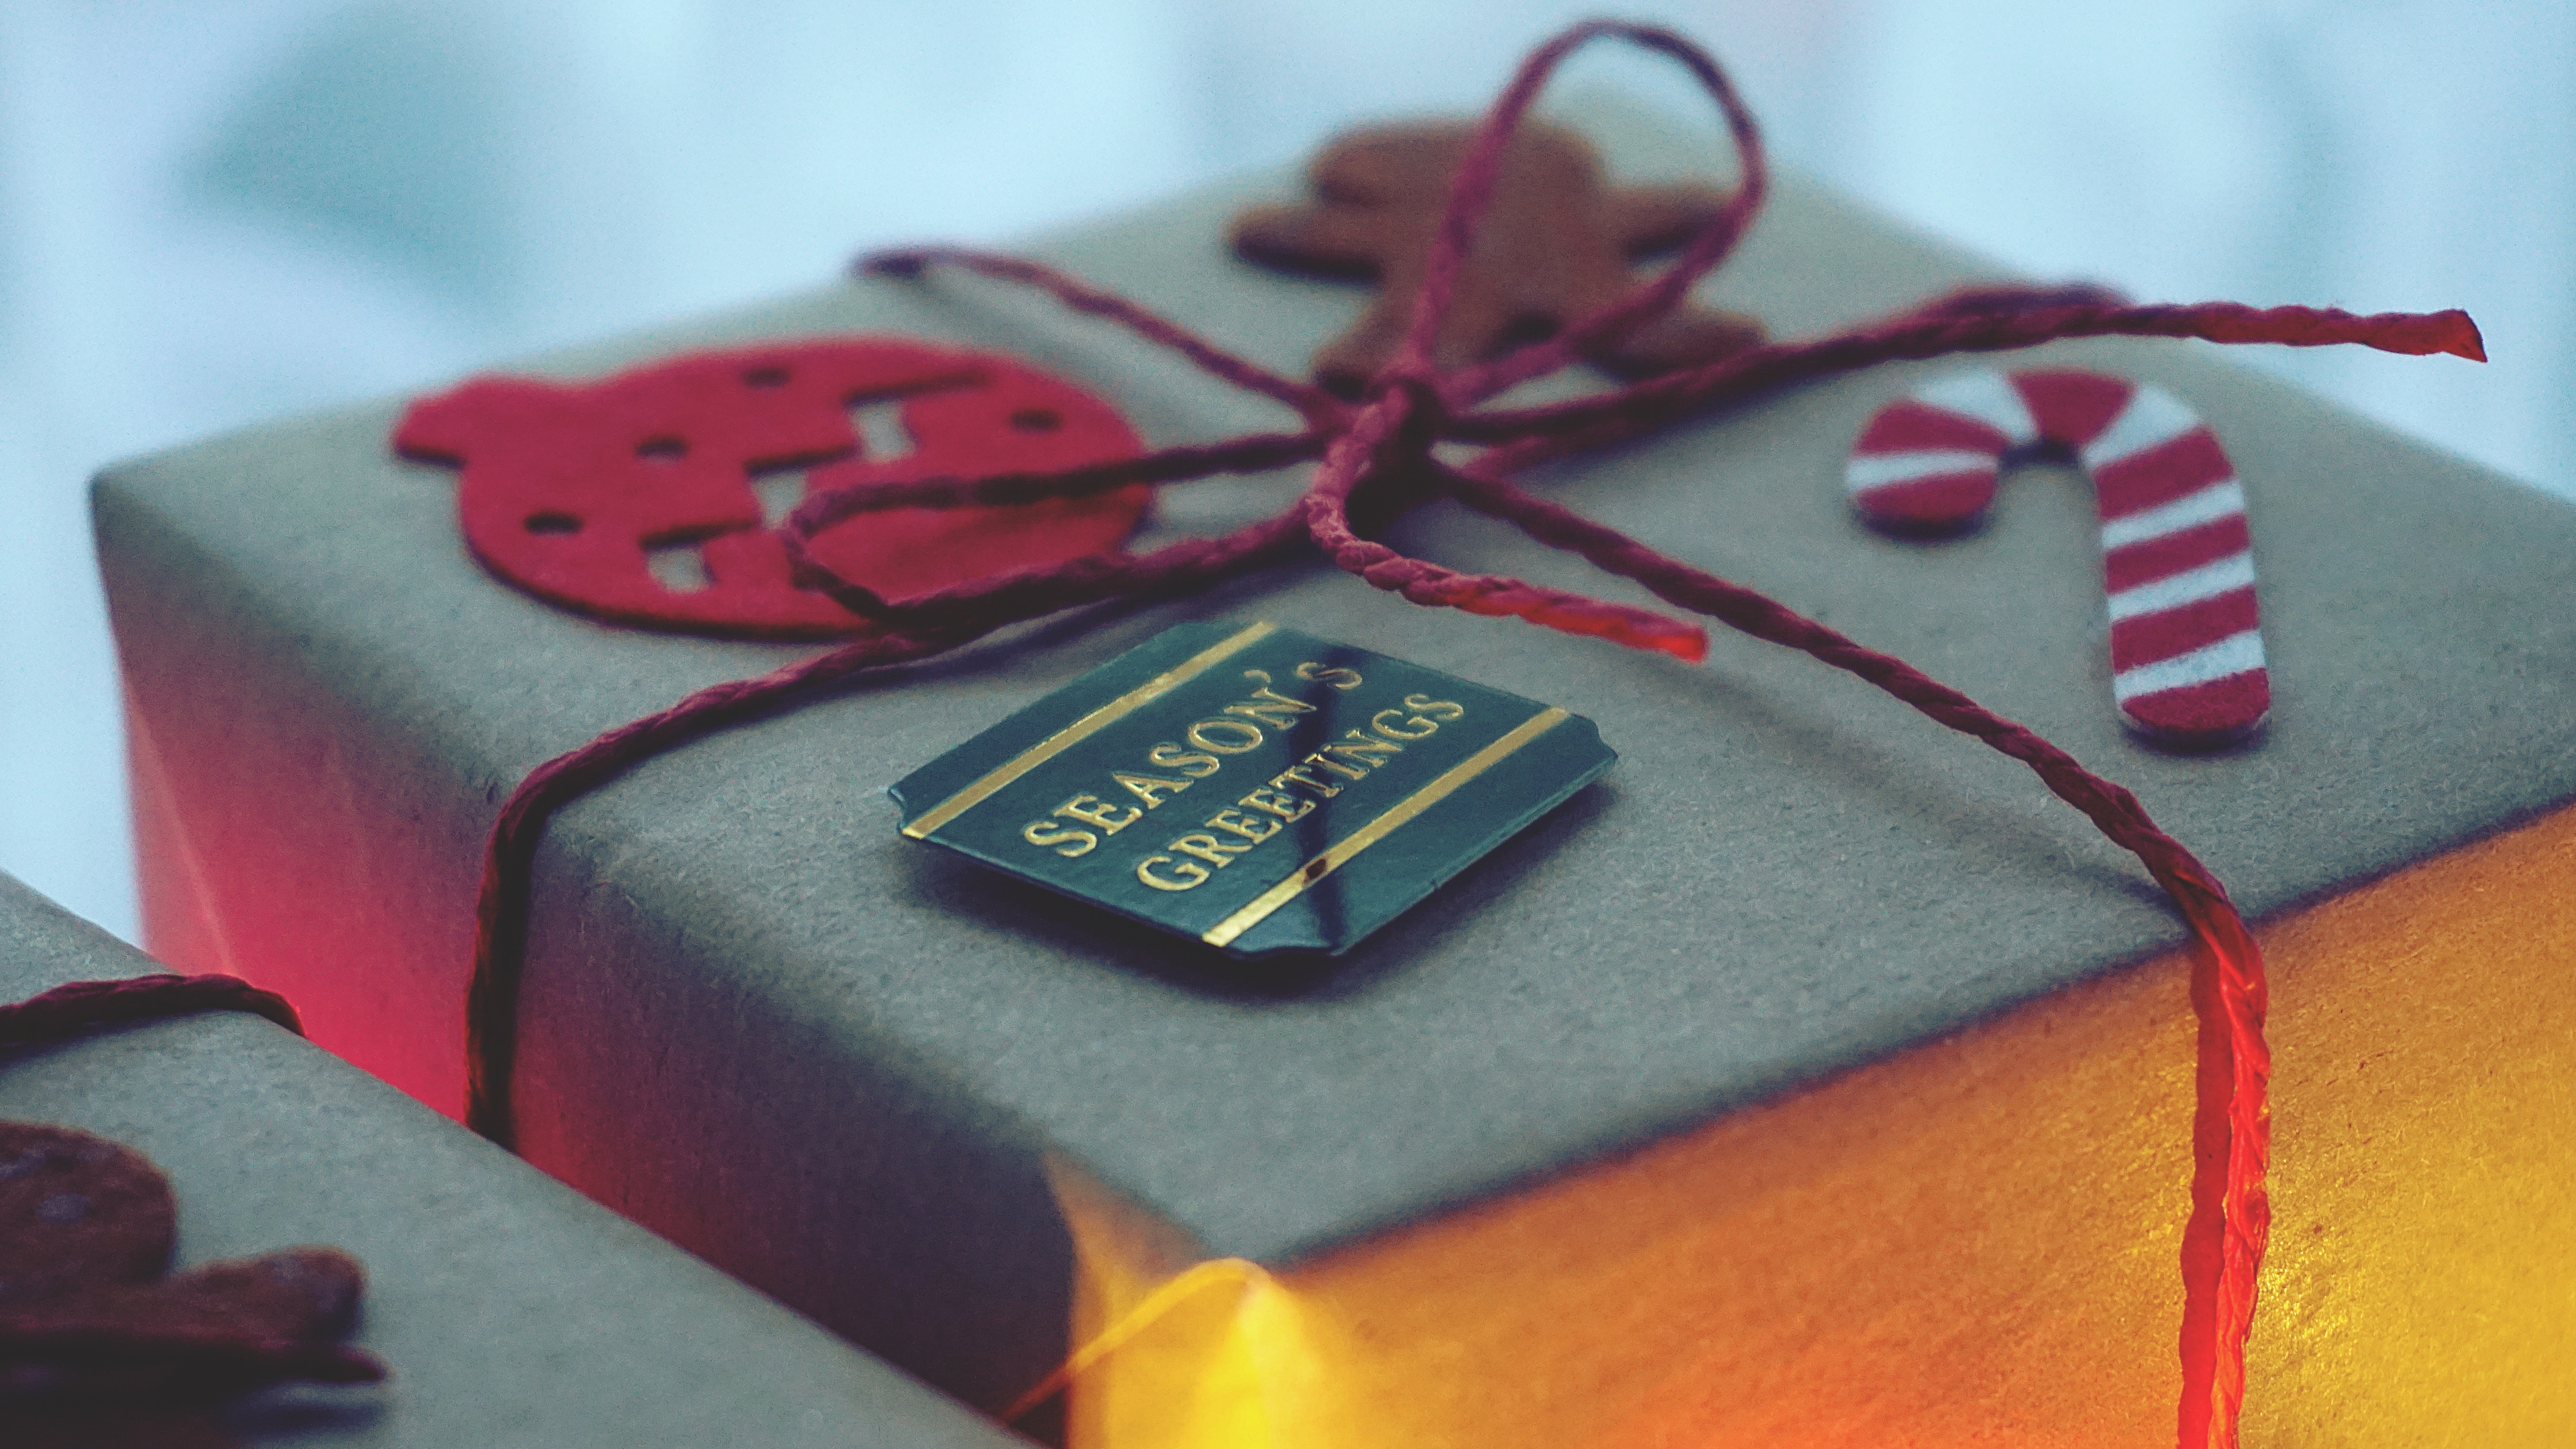
present, party favor, wedding favors